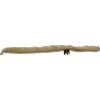
Label: bean_pod